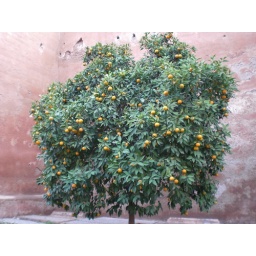
Beautiful orange tree at Tomb of the Saadians in Marrakech